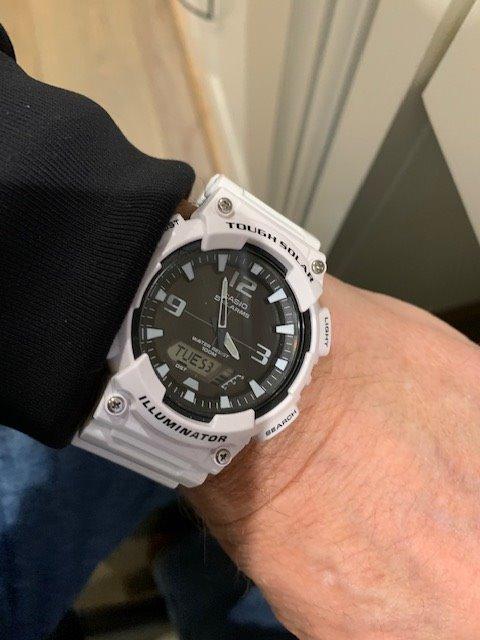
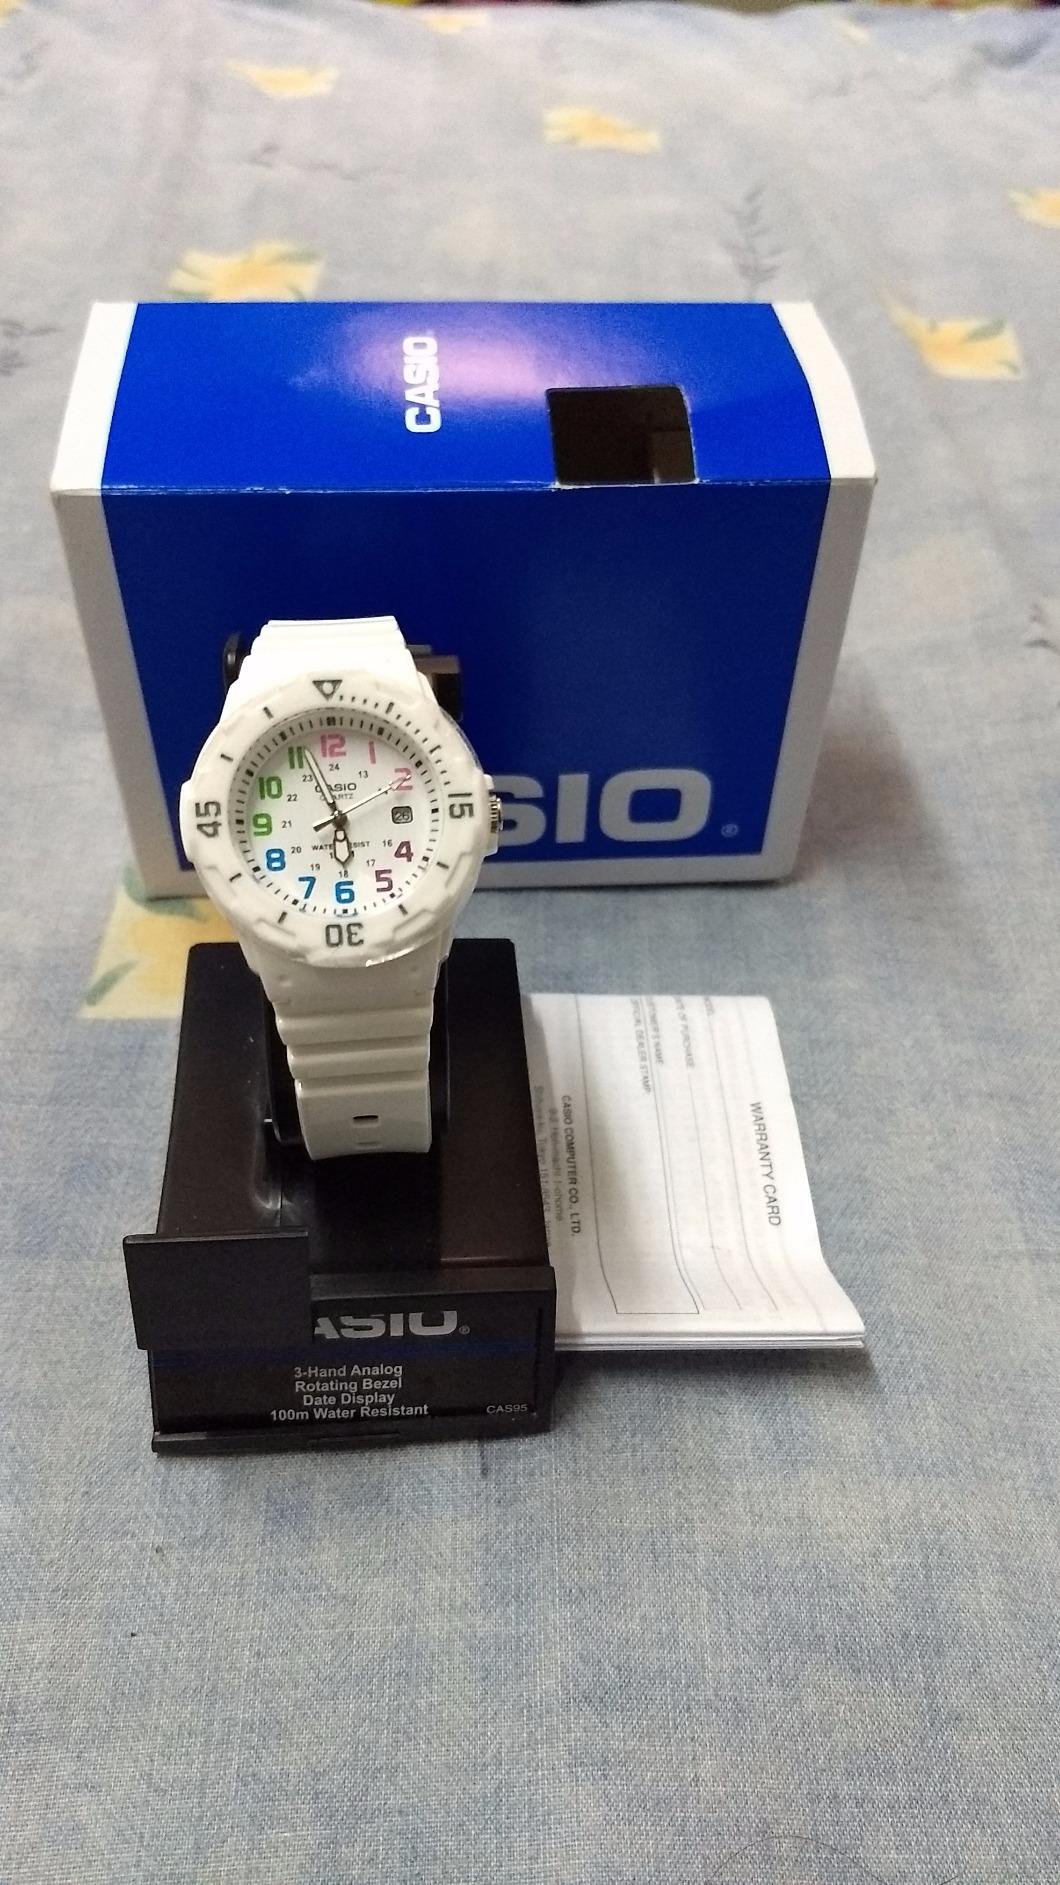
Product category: accessories_watch
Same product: no